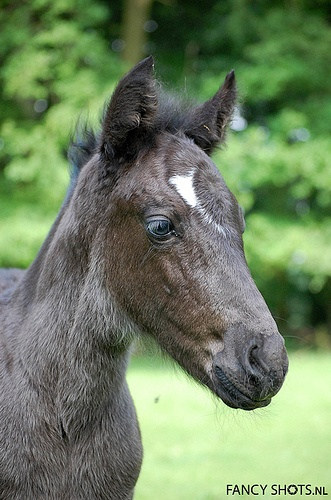
A young horse that is black with a white mark on it's forehead.
A colt is standing in the field at the edge of the tree line.
A small brown horse stares off into space.
a brown horse with a white stripe on its head
A close up shot of a young brown horse